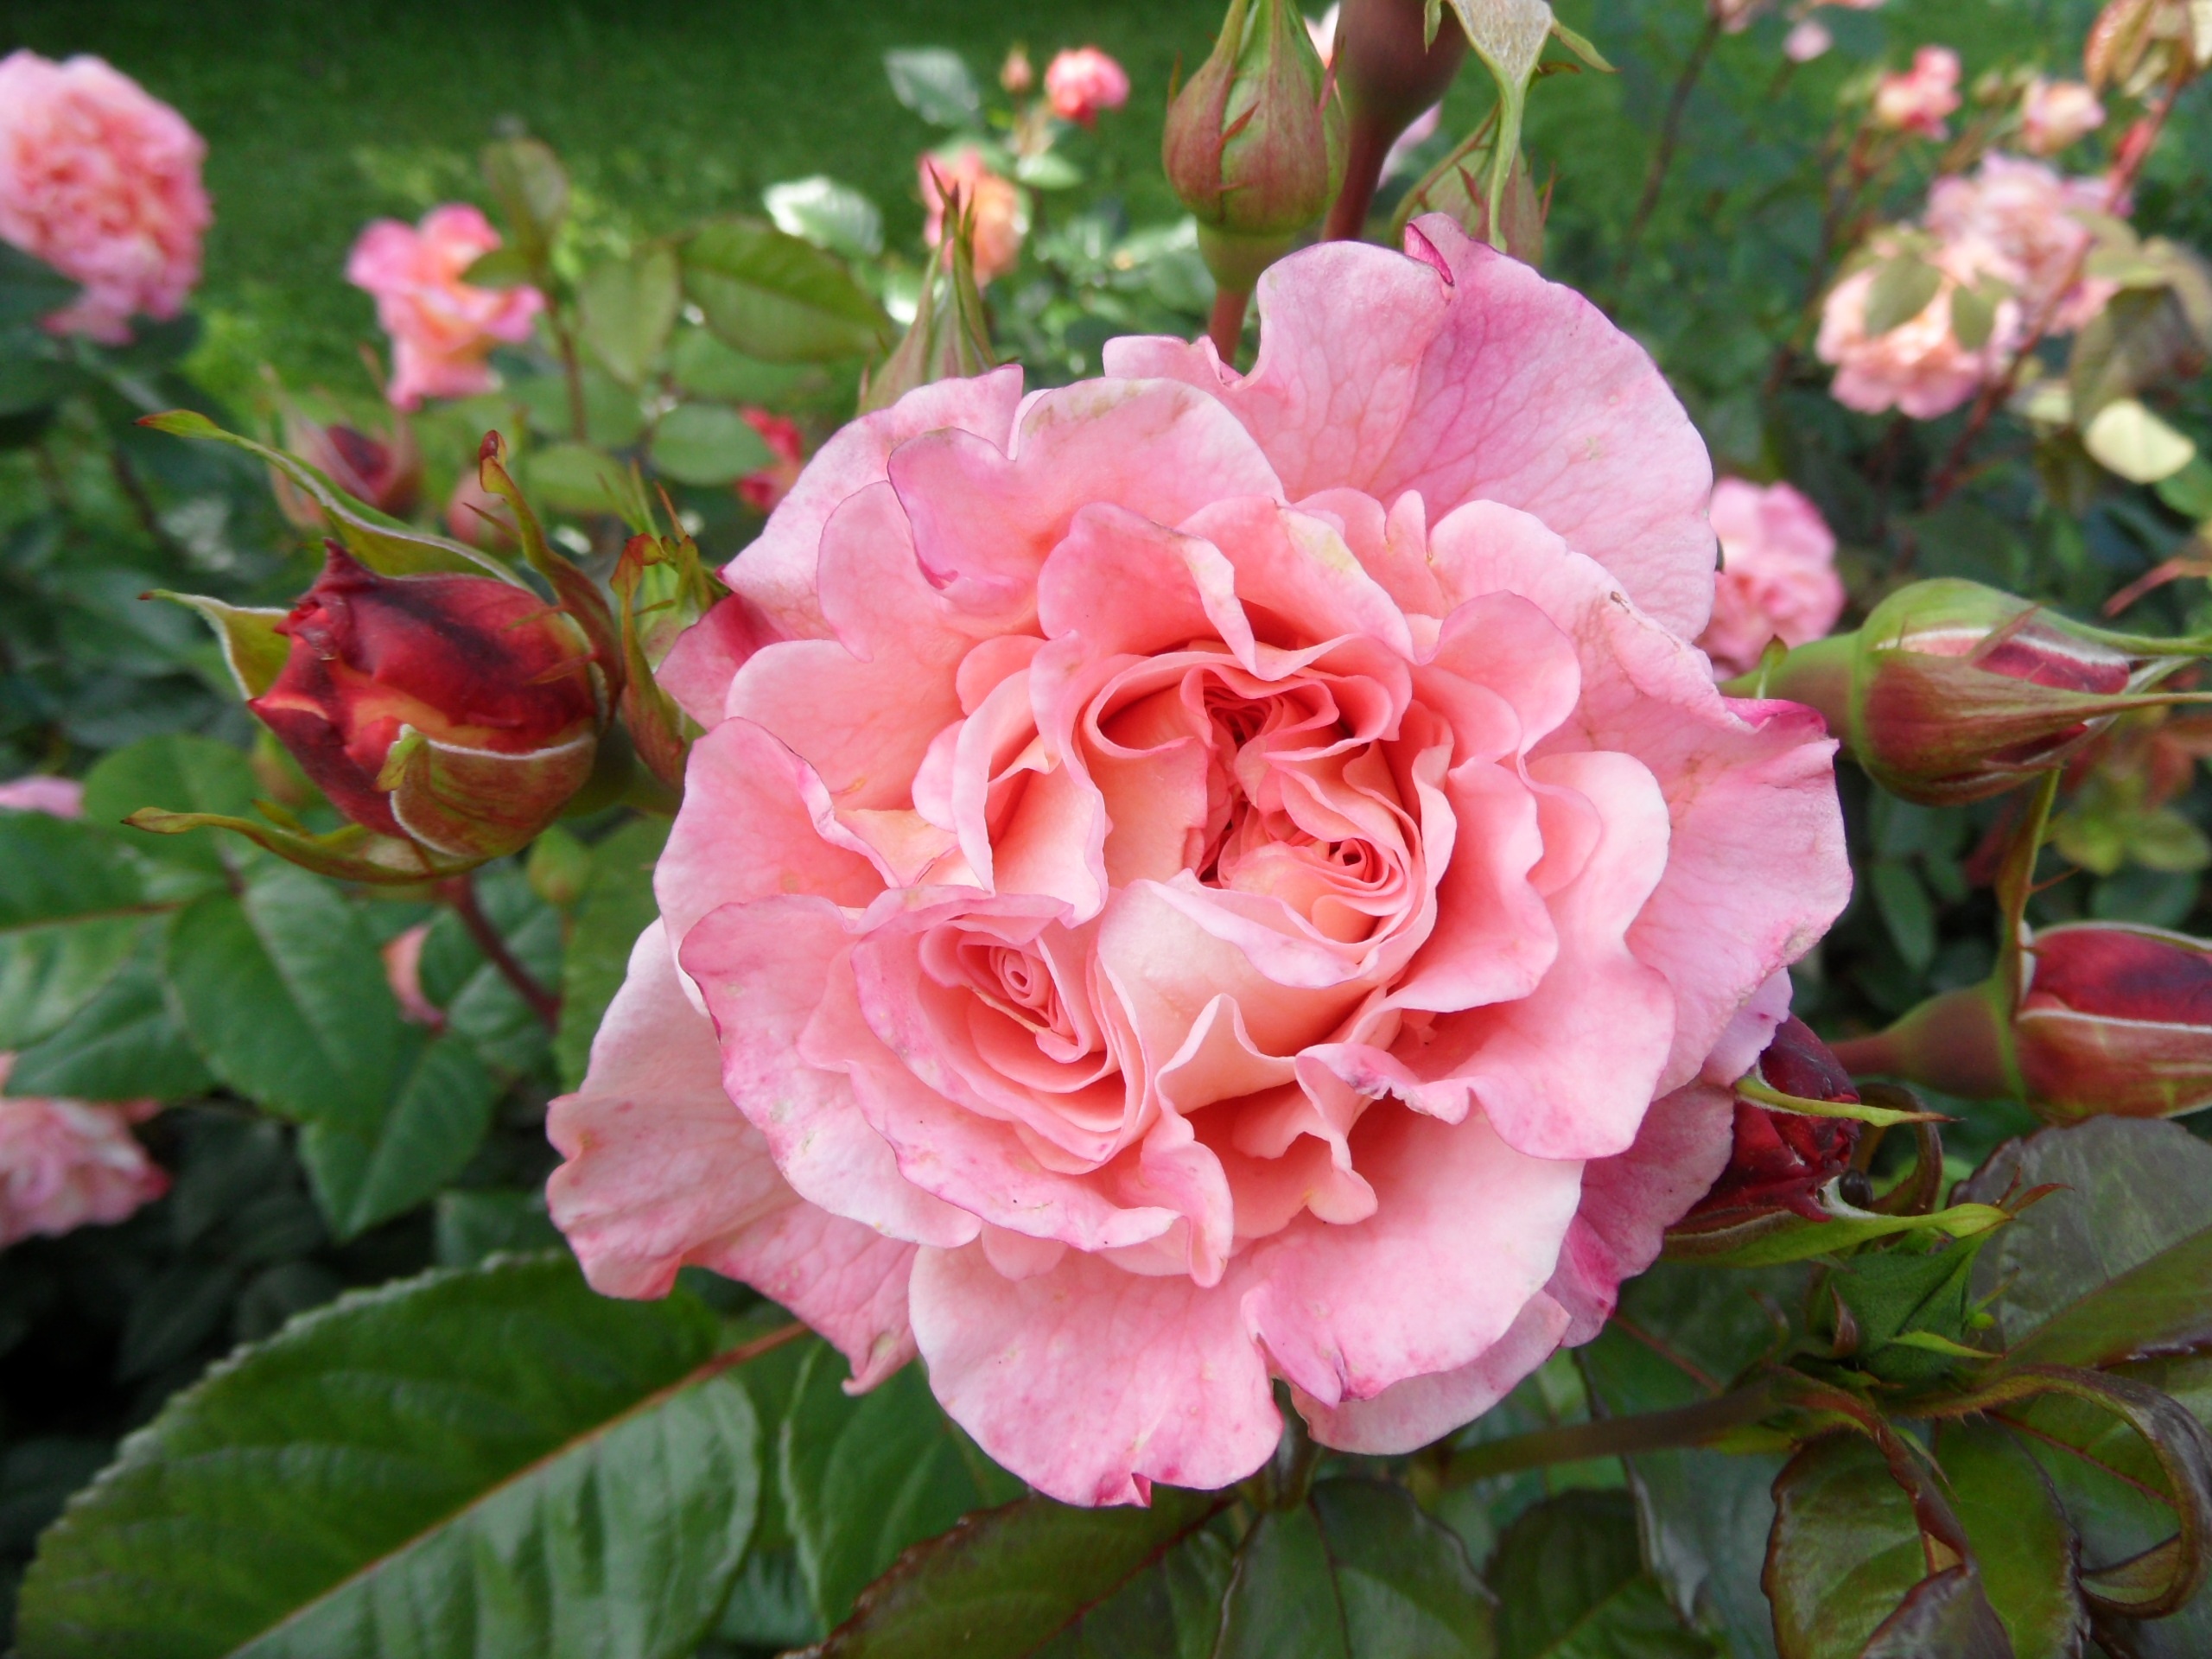
nature, plant, flower, petal, rose, pink, shrub, floribunda, finnish, flowering plant, garden roses, rose family, tampere, land plant, rosa centifolia, rose order, hatanp n rose garden, jun 2015